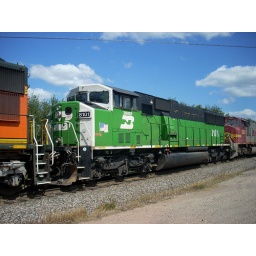
A classic white and green SD60M trails second back on a nice coal train consist in Wisconsin Rapids.